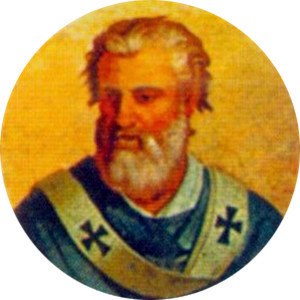
Paverækken / 1. årtusinde / 10. århundrede
Dette er en liste over paver, den romersk-katolske kirkes overhoved. Paverækken strækker sig tilbage til apostlen Peter.